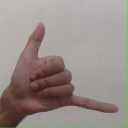
अक्षर: द